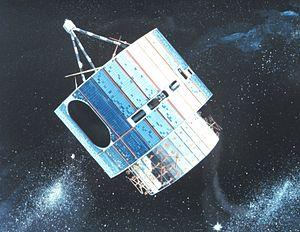
La série de satellites Geostationary Operational Environmental Satellite constitue la principale famille de satellites météorologiques circulant en orbite géostationnaire utilisés par le National Weather Service, le service météorologique national des États-Unis. Deux de ces satellites occupent en permanence des positions fixes au niveau de l'équateur d'une part au-dessus du contient américain et d'autre part au-dessus de l'océan Pacifique. Ils fournissent un flux continu d'images en lumière visible et infrarouge qui permettent de reconstituer les principales caractéristiques de la fraction de l'atmosphère terrestre et des masses océaniques observables depuis leur latitude. Ces données sont utilisées pour la prévision météorologique et la recherche. Ces satellites emportent également des instruments qui fournissent des données de météorologie de l'espace et sur le champ magnétique terrestre.